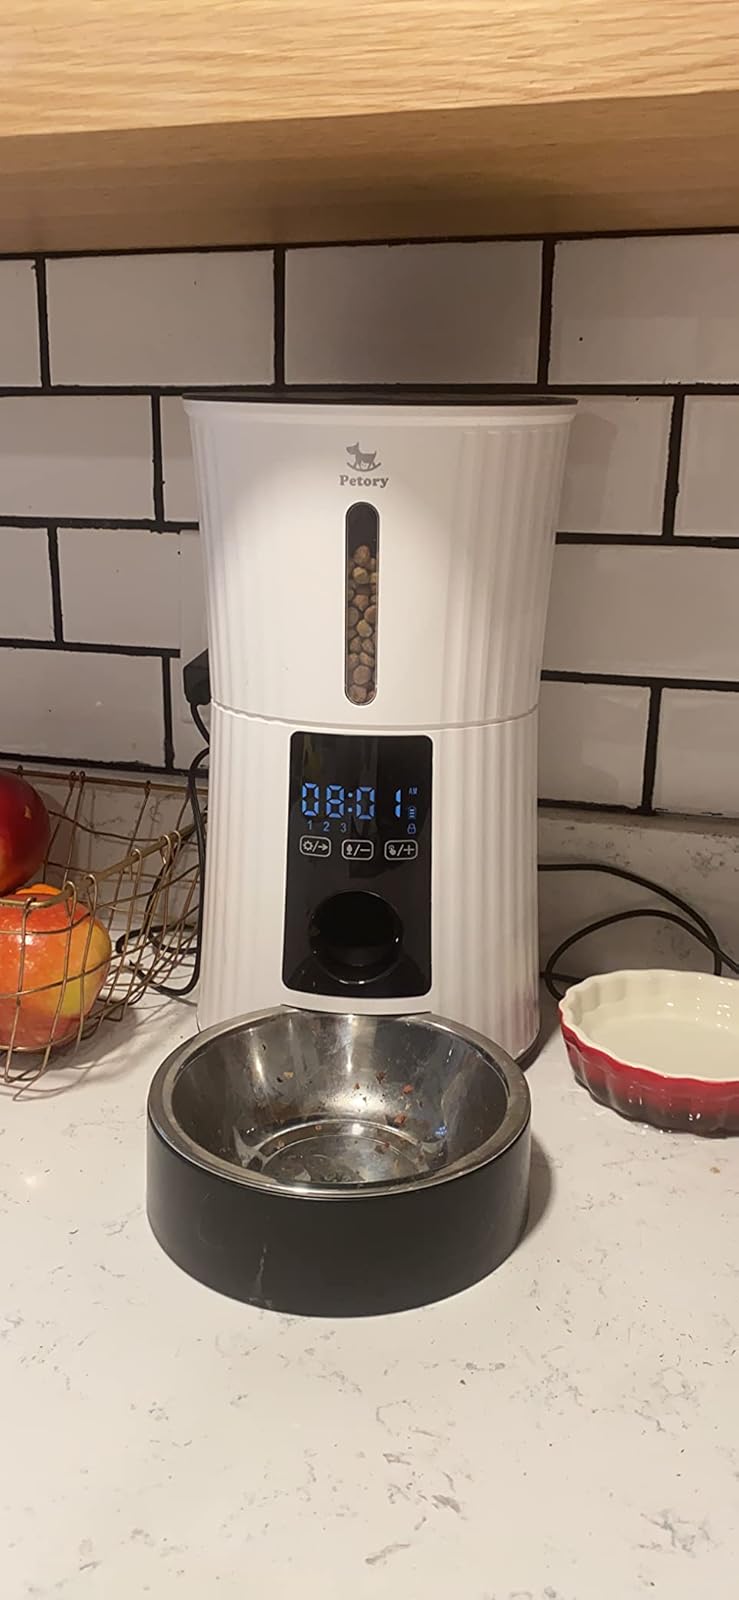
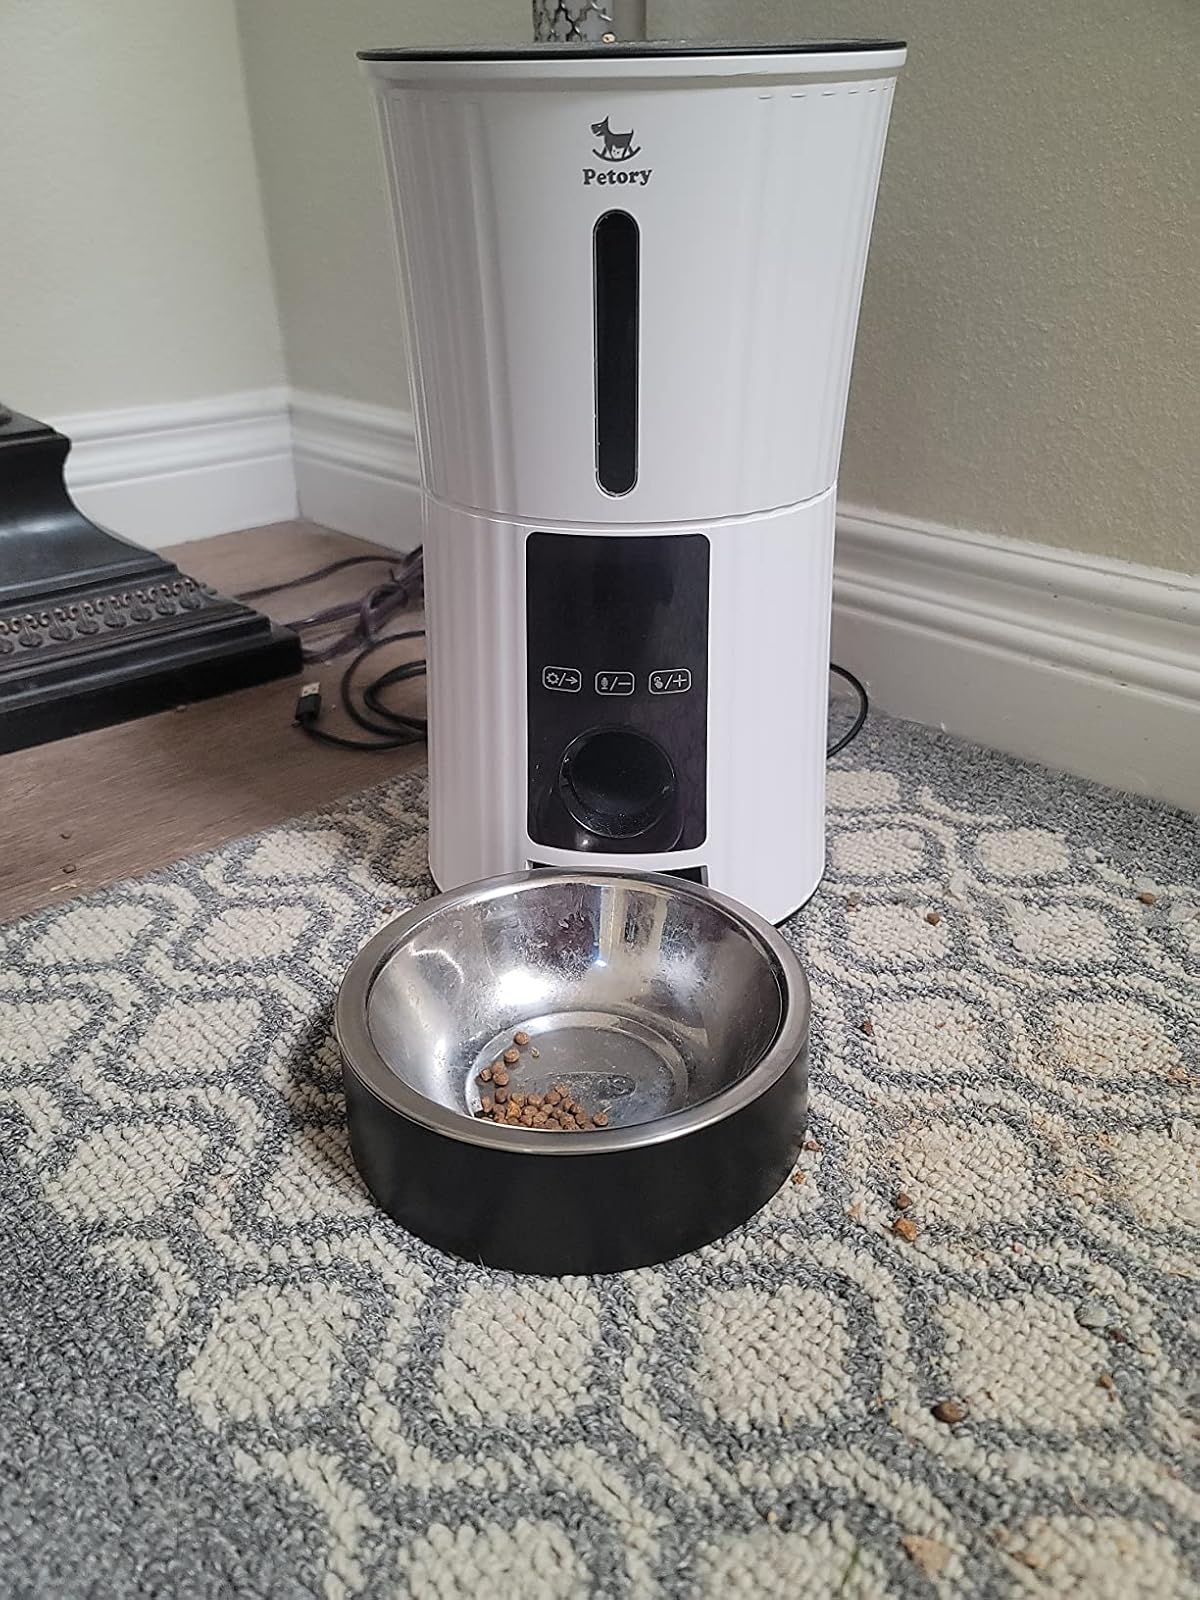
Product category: items_feeder
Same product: yes